Hunting in Cambodia

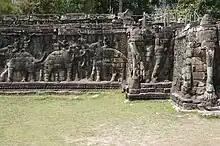
Hunting scenes with elephants can be seen carved into the wall in several places in Angkor Thom.

Hunting in Cambodia has a long tradition of being prohibited and reserved for the King, at the same time as poaching and recreational hunting are tolerated.